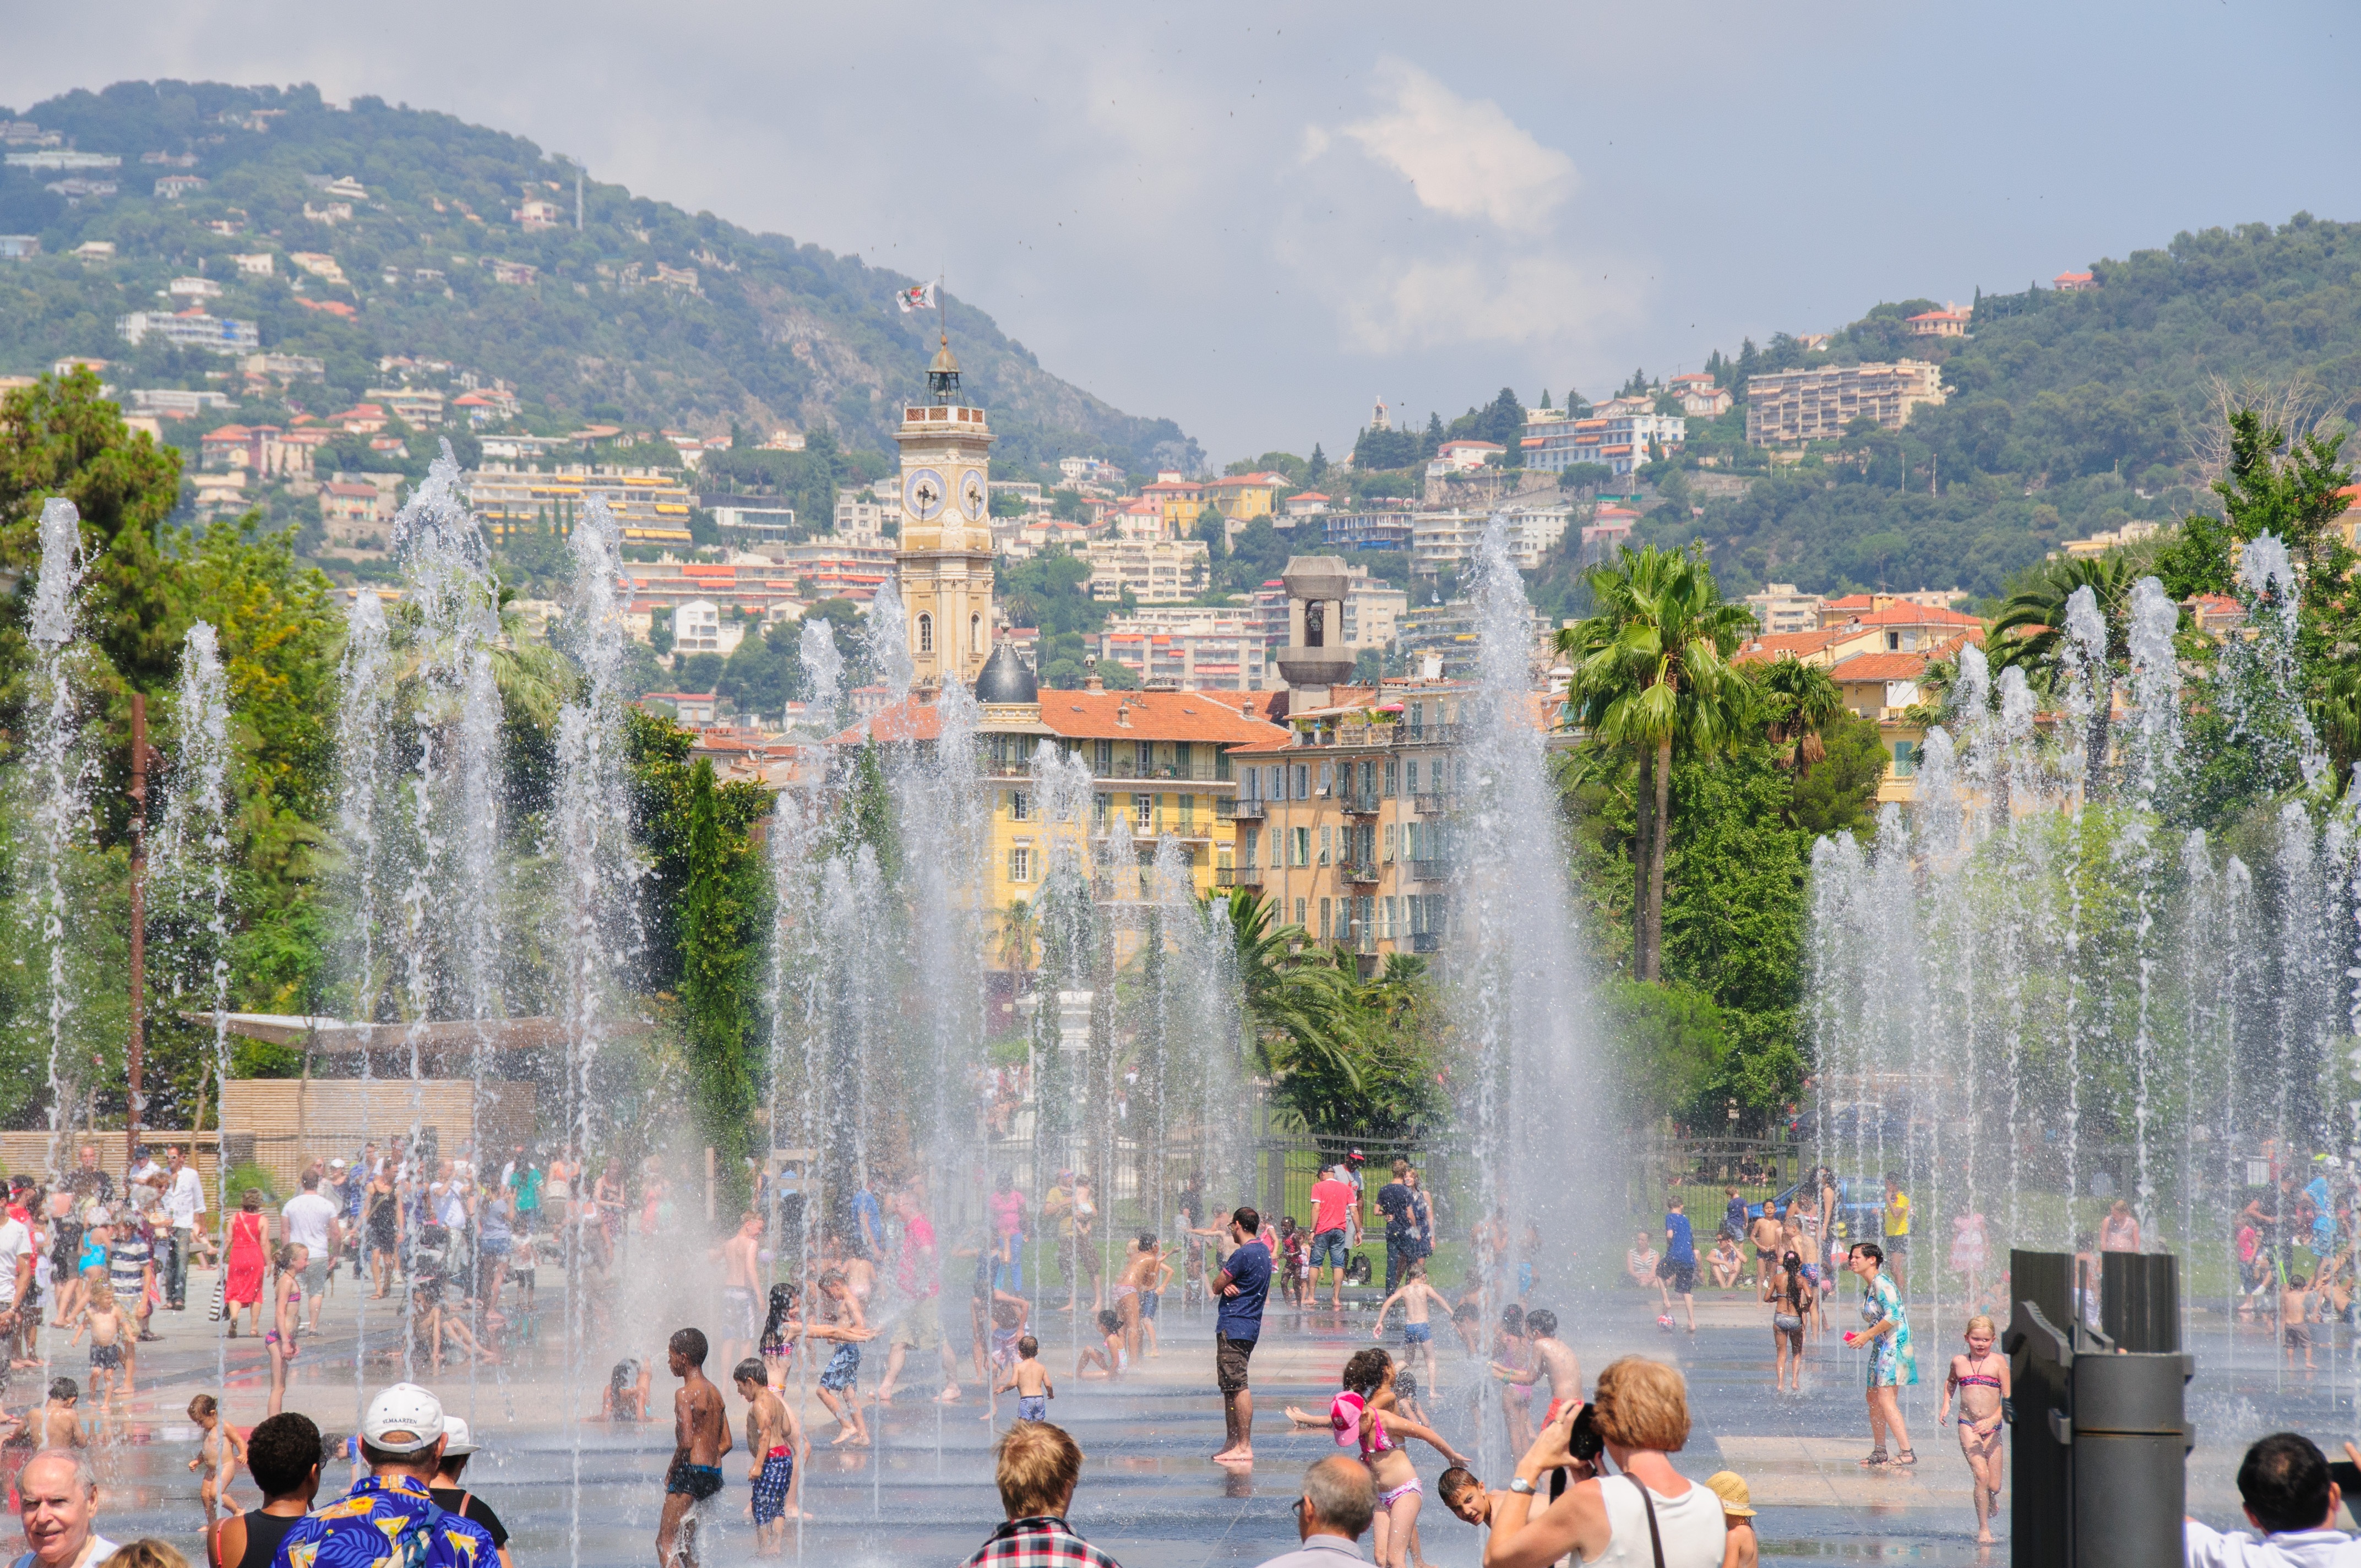
cityscape, summer, recreation, france, amusement park, park, tourism, resort, nice, water park, water feature, south of france, c te d azur, outdoor recreation